Royal Mint (Denmark)

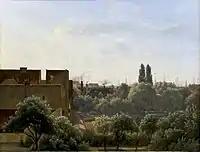
The Royal Mint and the Botanical Garden painted by Vilhelm Kyhn from a window in Charlottenborg in 1862

In 1749, at Nyhavn, a new Mint was established in the royal mews to the rear of Charlottenborg Palace. The buildings, which were located where Holbersgade crosses the Nyhavn Bridge, was demolished in the early 1870s to make way for the establishment of the new street when the entire Gammelholm area was redeveloped.